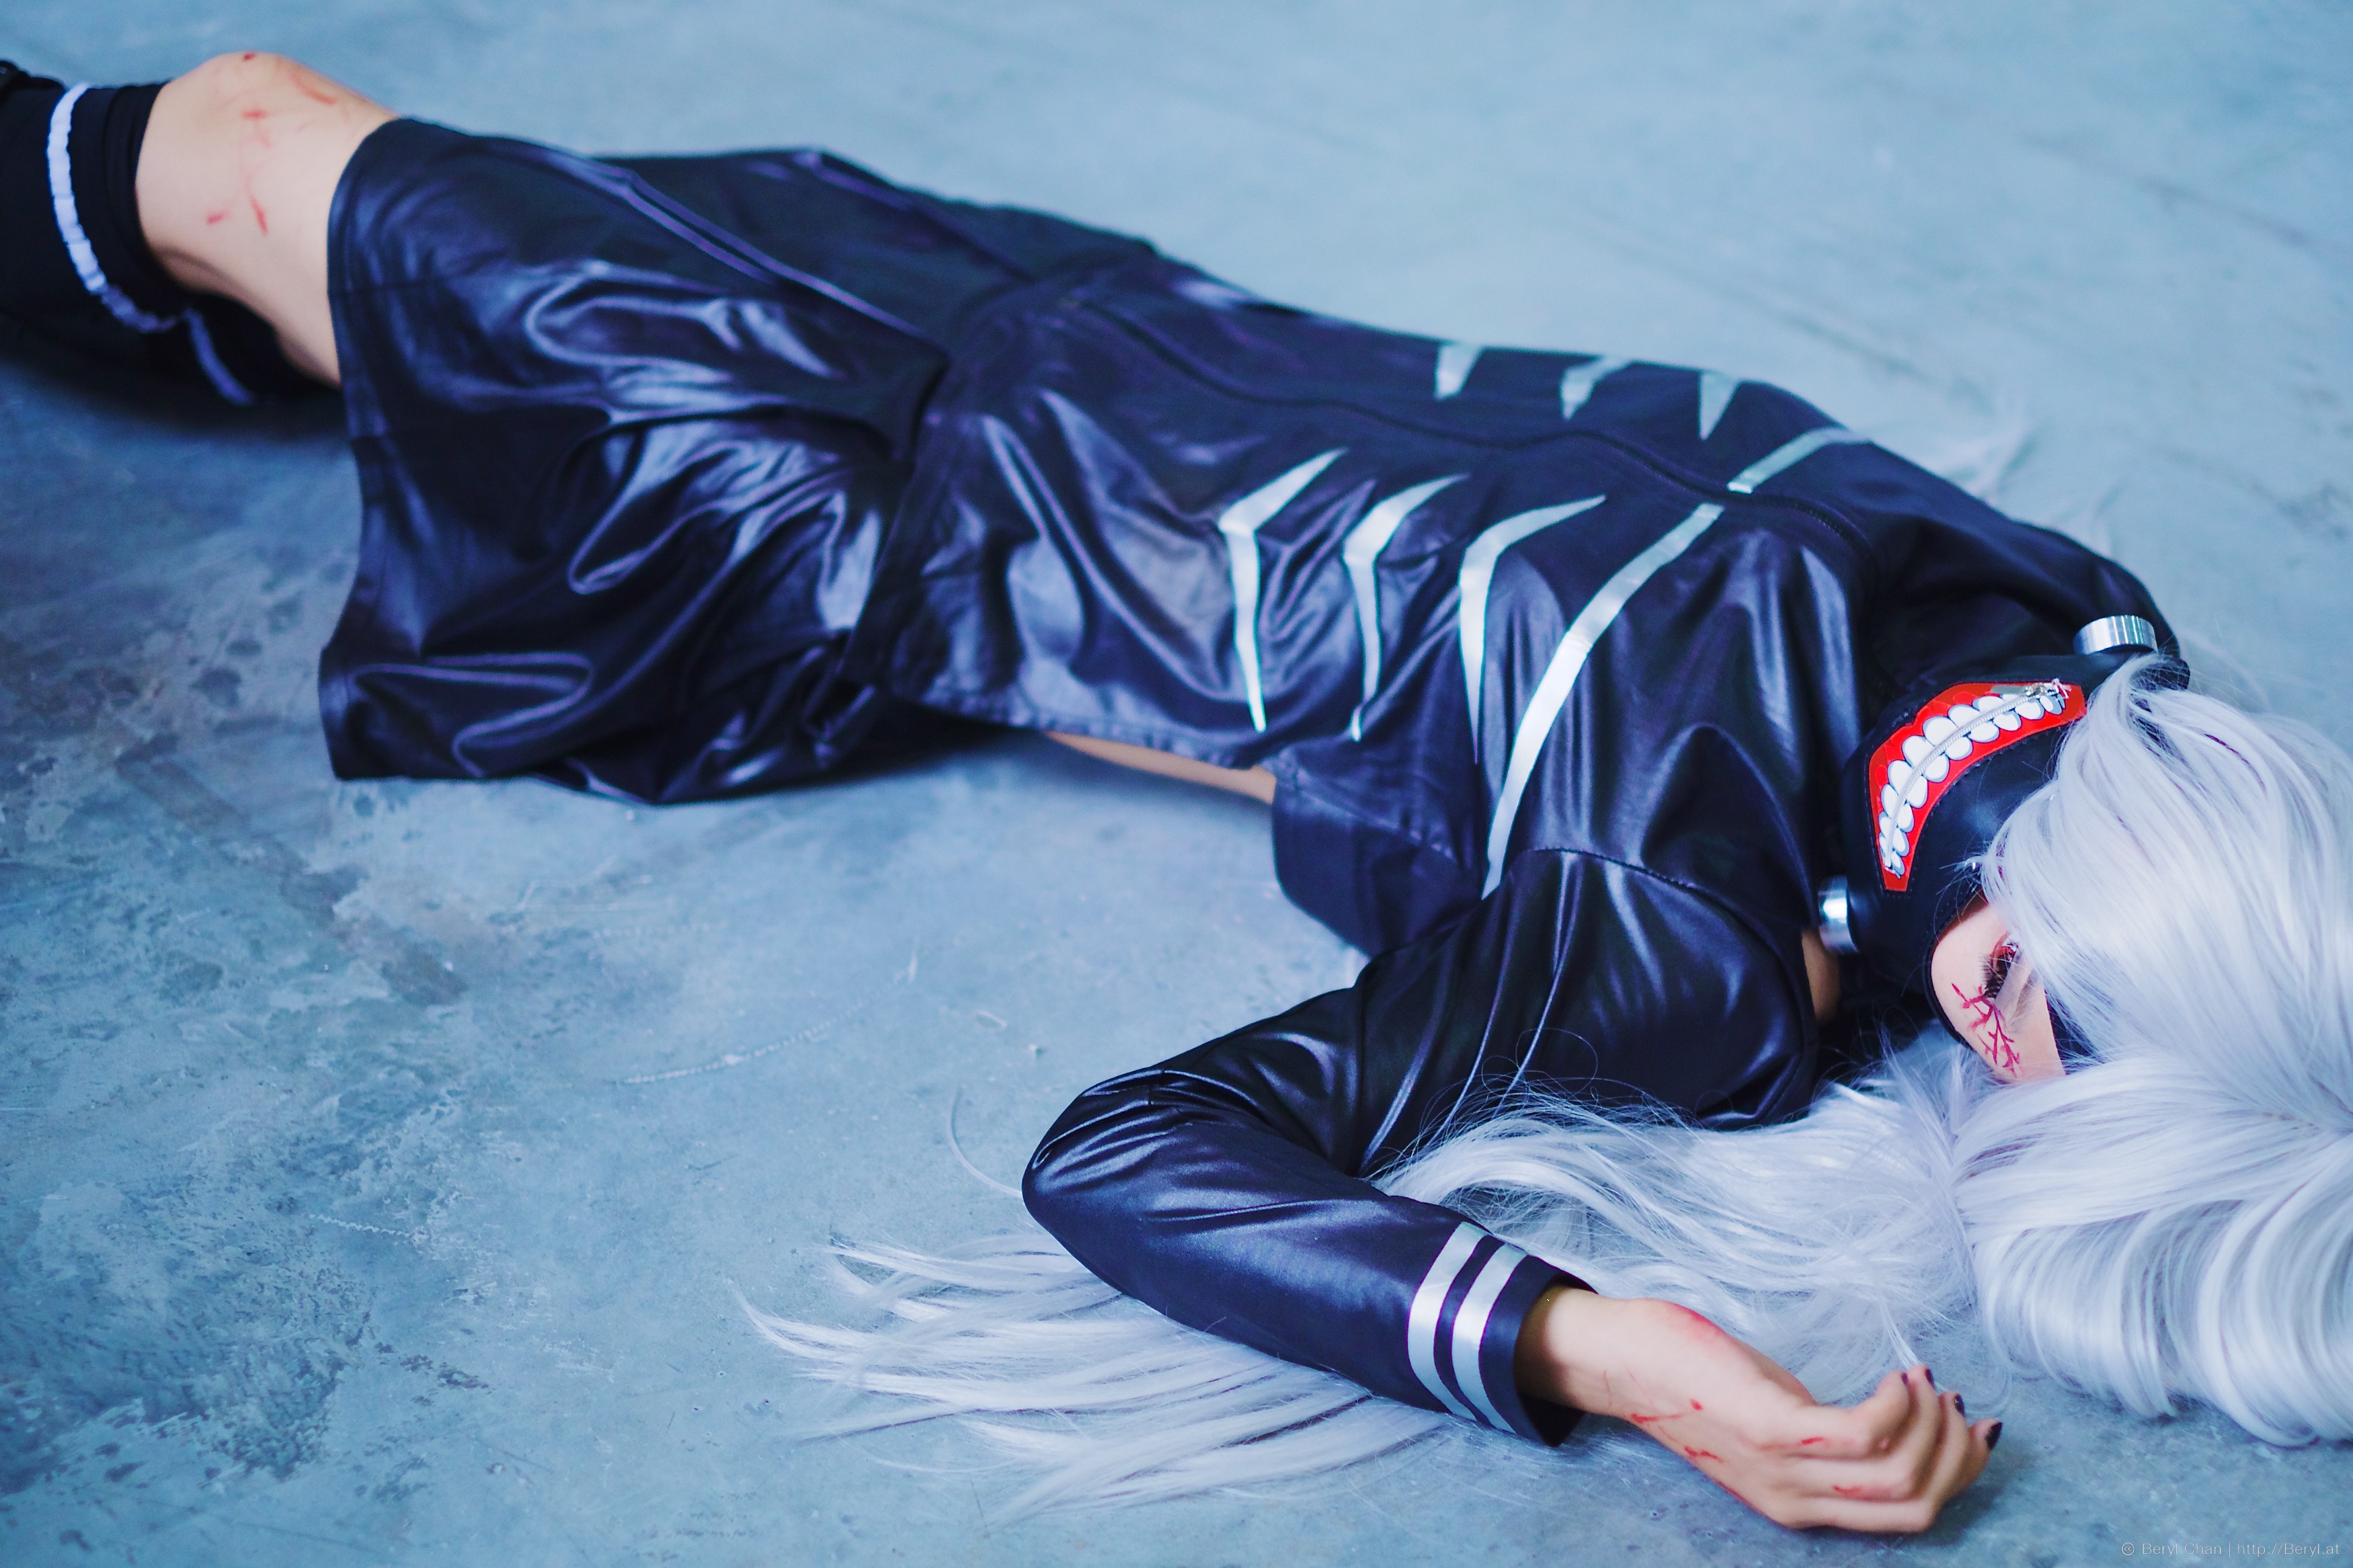
cold, bokeh, blur, girl, cute, fujifilm, portrait, colourful, blue, face, cosplay, 35mm, canton, soft, costume, china, anime, comiccon, mirrorless, finetuning, xe1, human positions